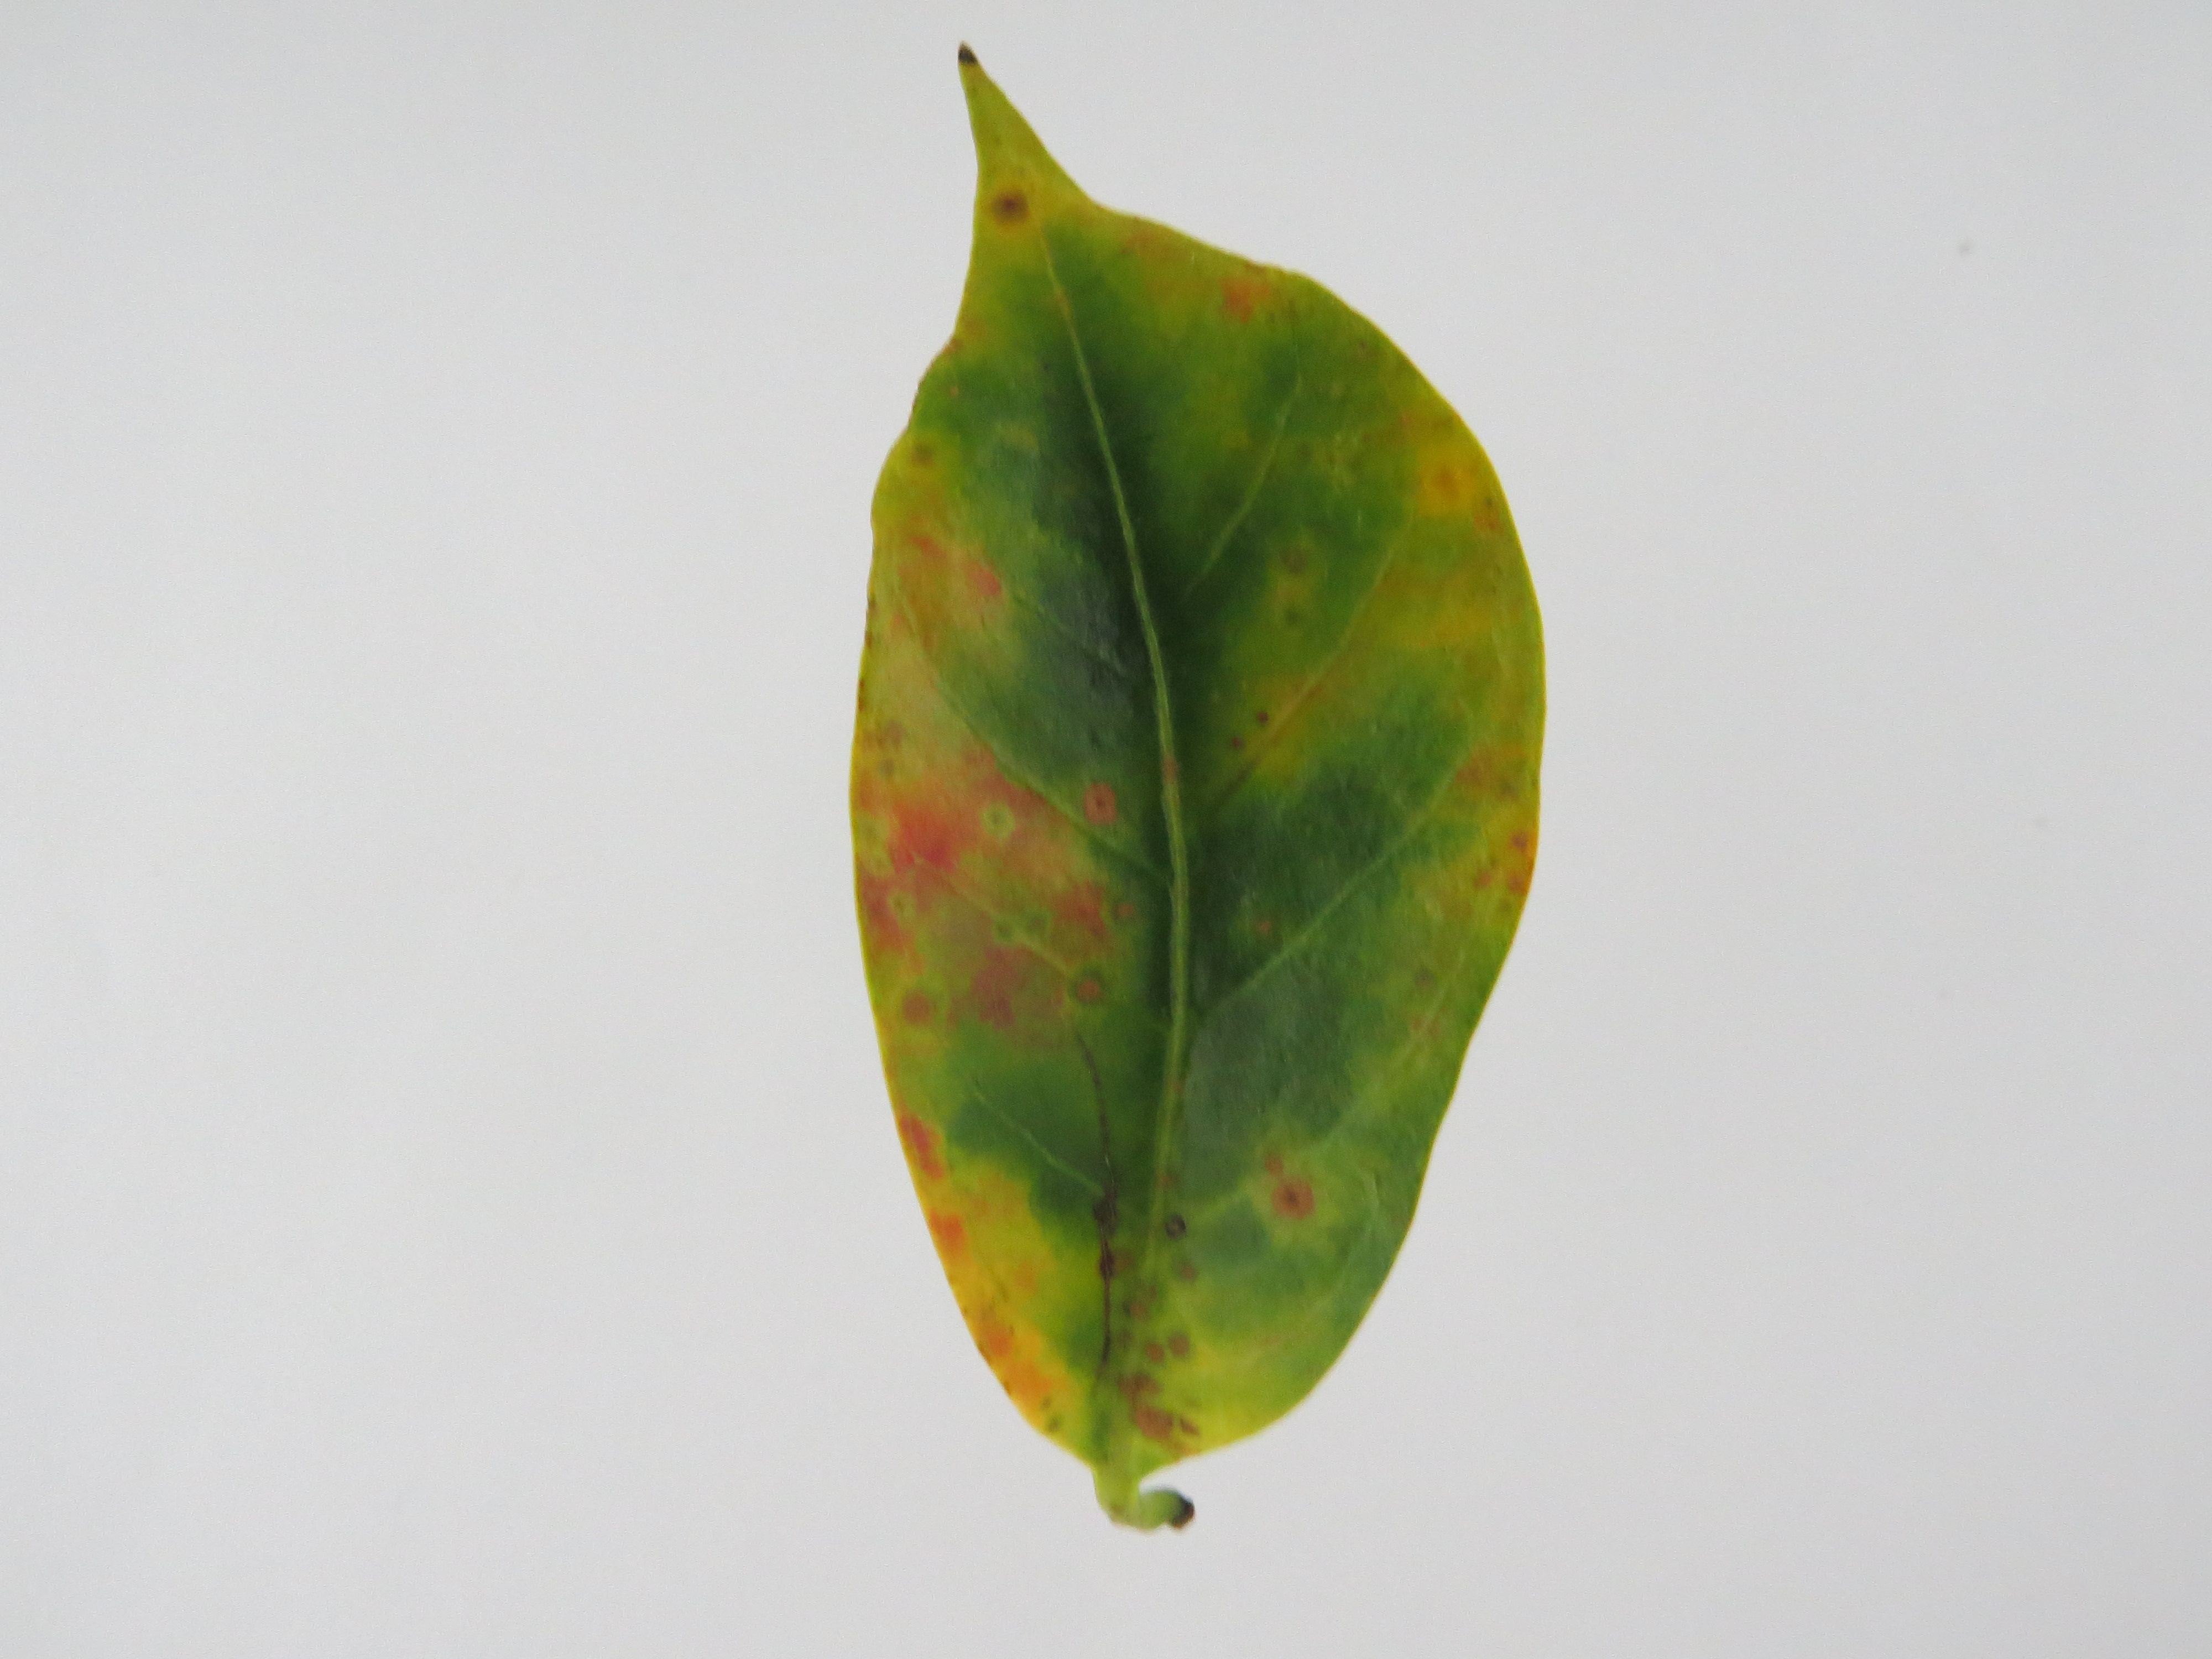
Label: phosphorus-P